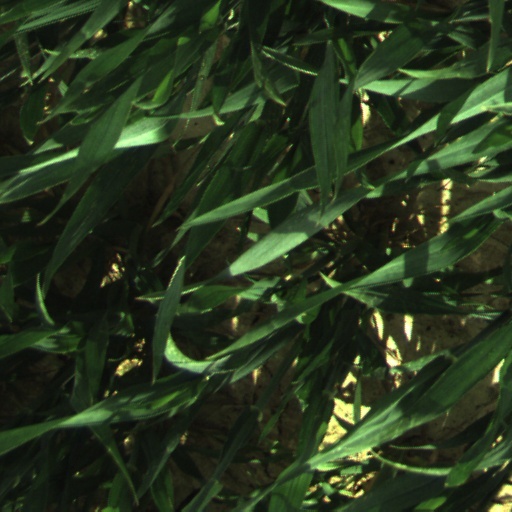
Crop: wheat